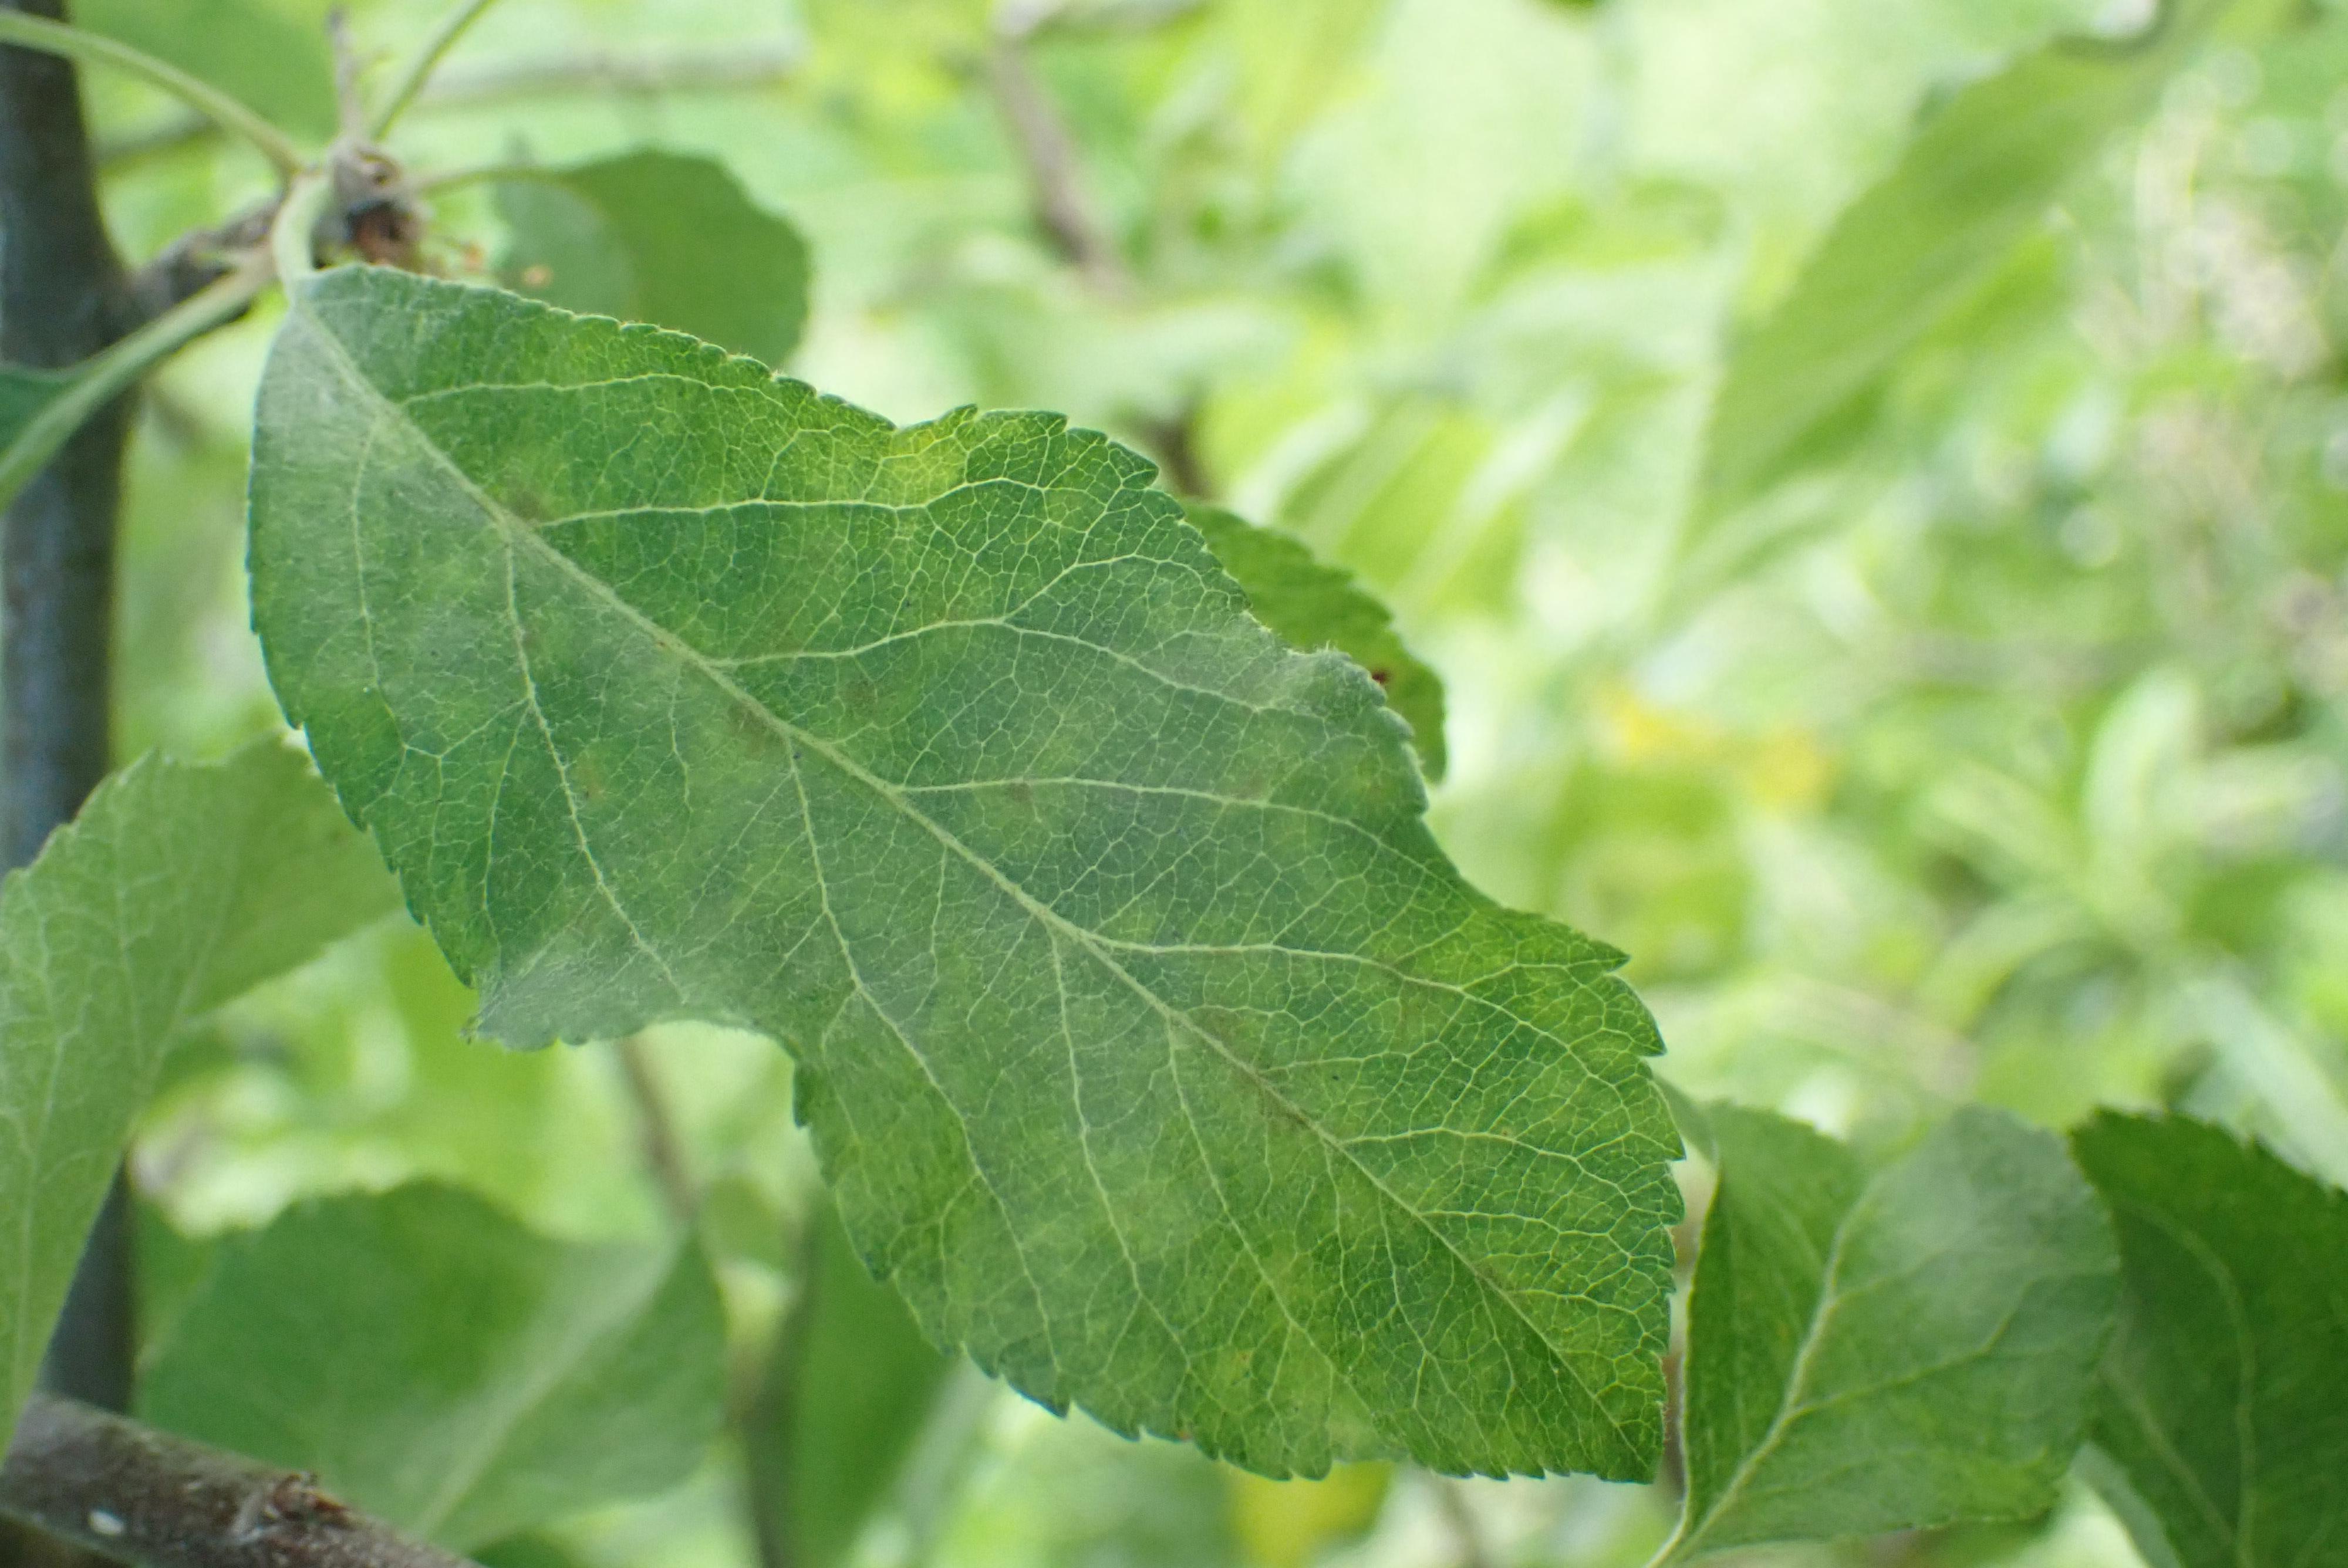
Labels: scab